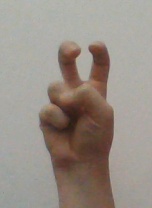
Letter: toot